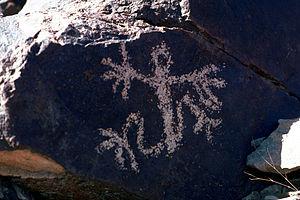
Le Sloan Canyon National Conservation Area est une zone protégée située dans l'État du Nevada, au sud de Las Vegas.